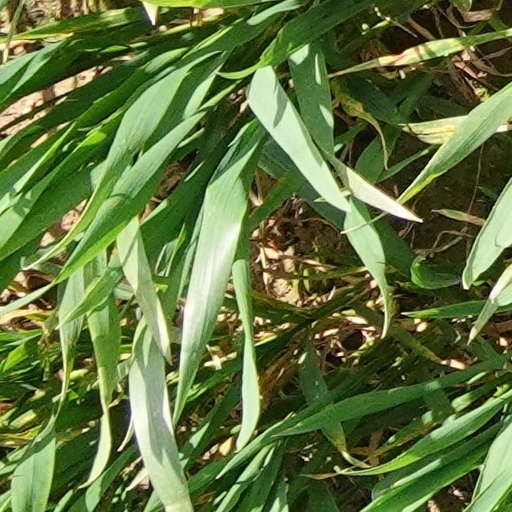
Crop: wheat